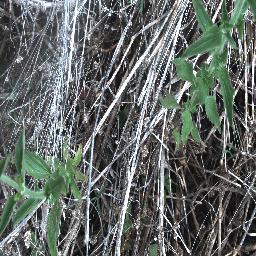
Label: siam_weed